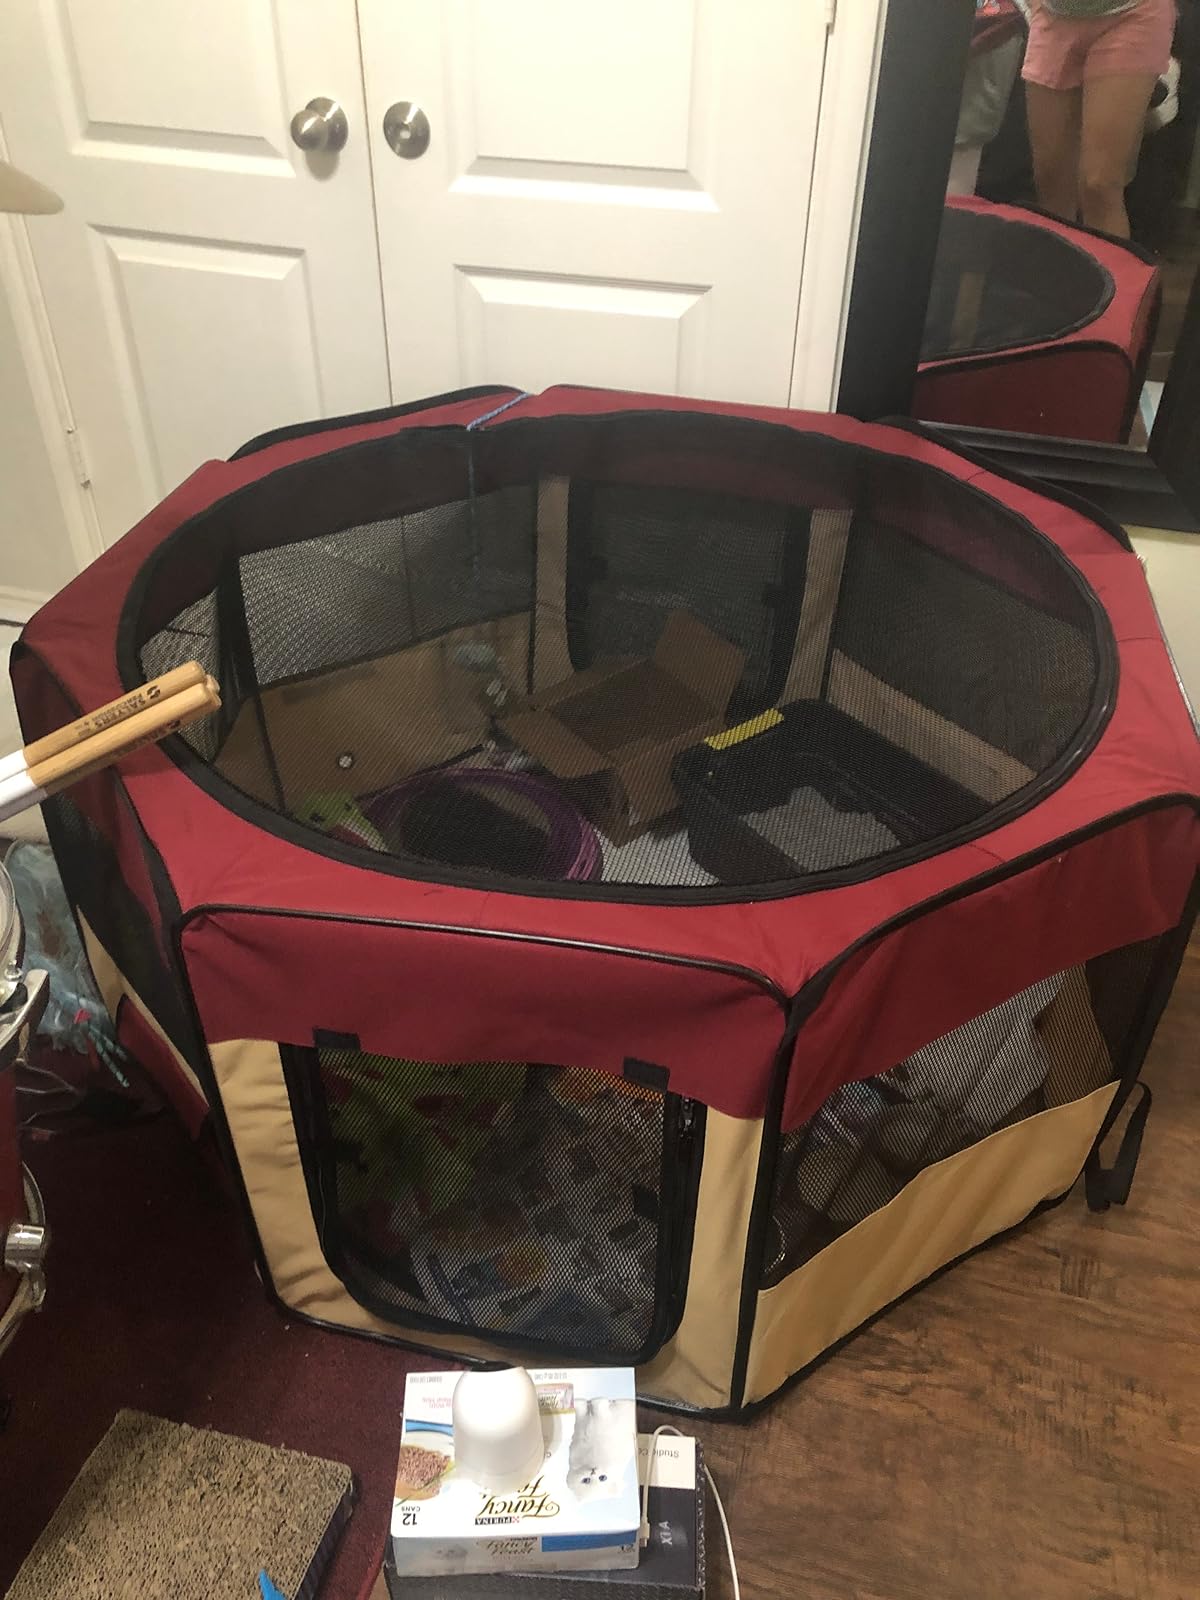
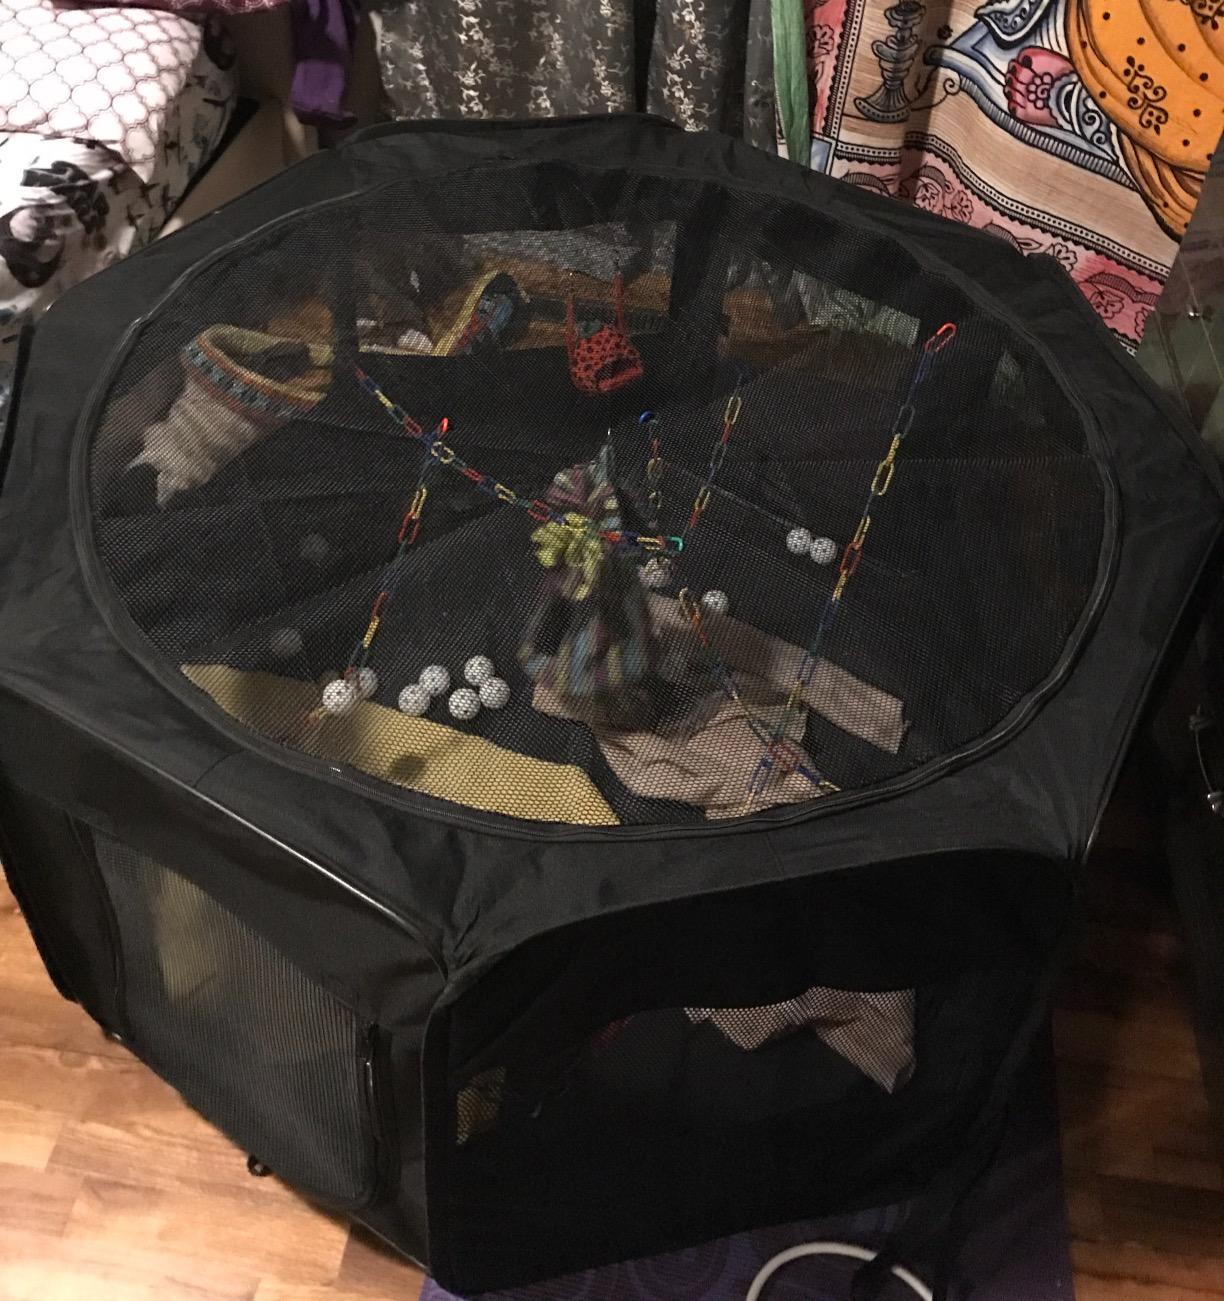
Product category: items_kennel
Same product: no